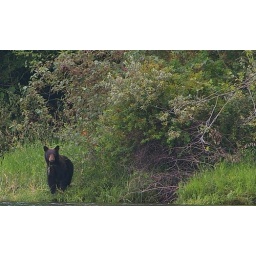
A black bear chewing on a blade of grass in the spring